Hungary in the Eurovision Song Contest 2019

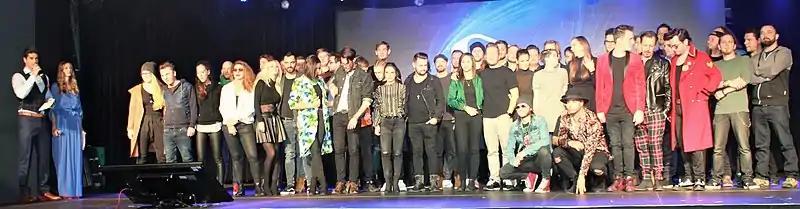

On 1 October 2018, MTVA opened the submission period for artists and composers to submit their entries up until 15 November 2018. One of the finalists, Petruska, was disqualified after MTVA alleged that his song was plagiarized.